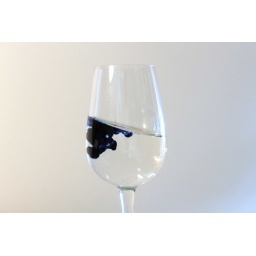
blue ink in glass